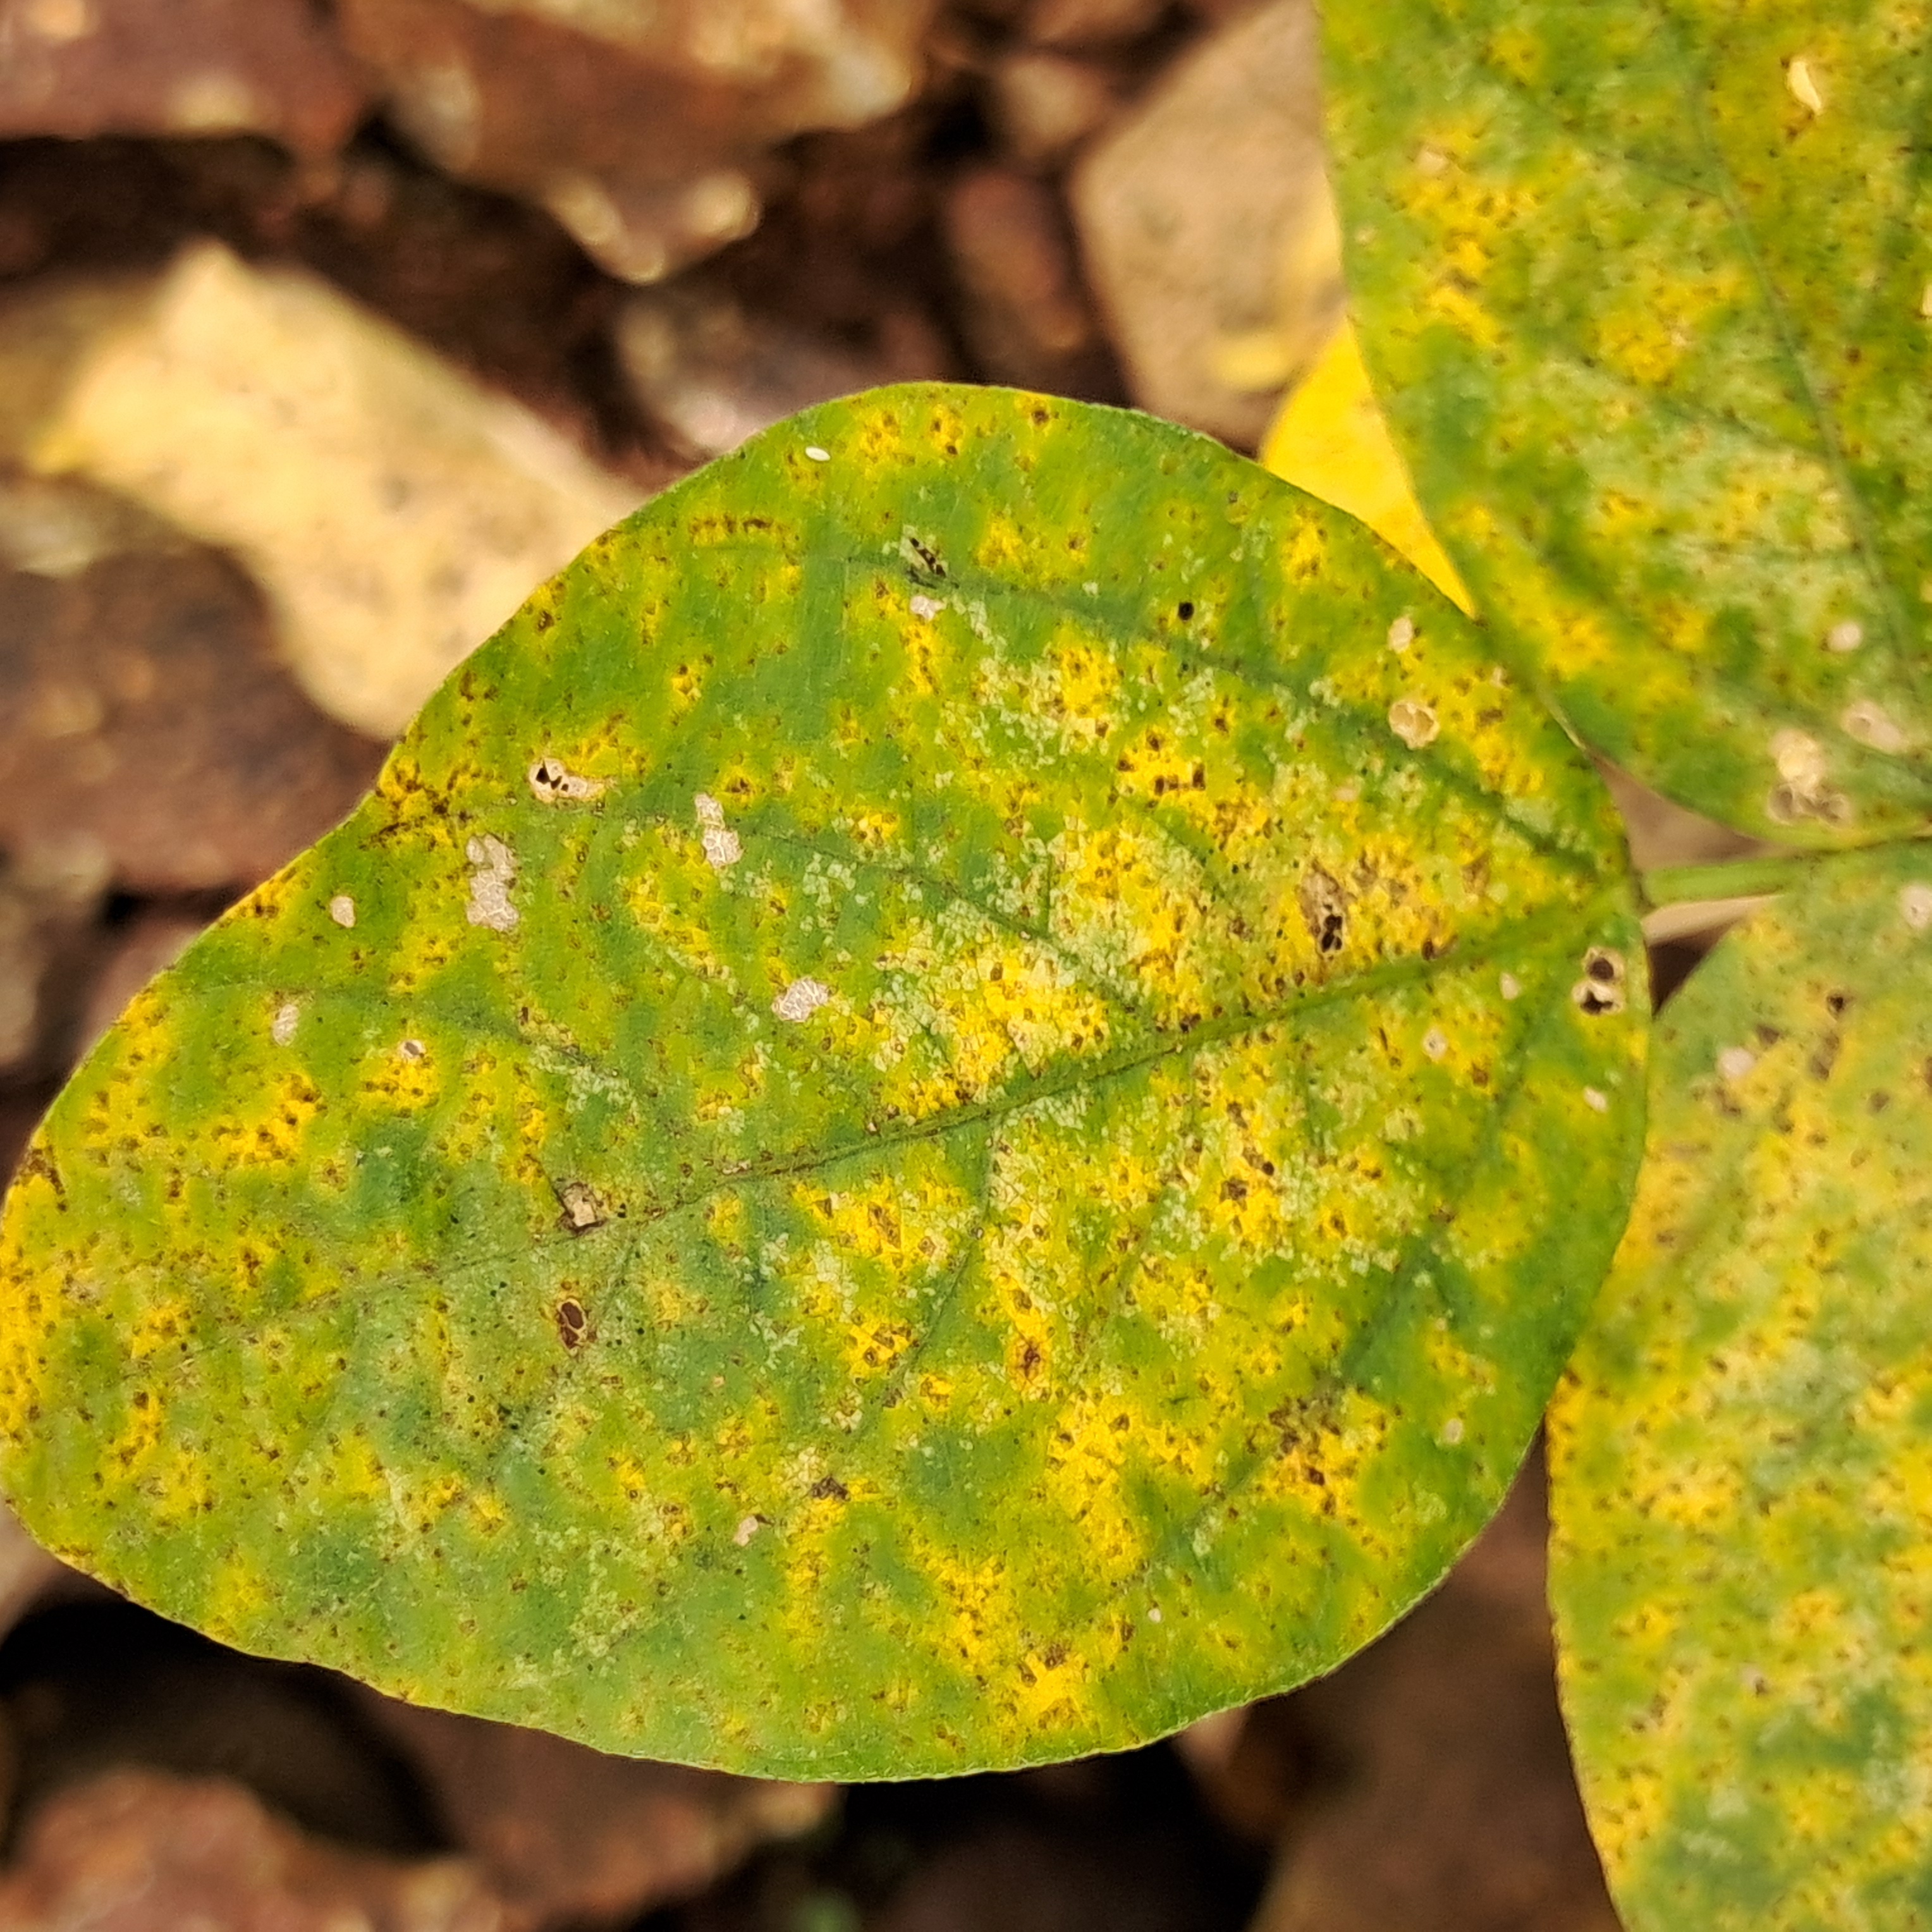
Label: Spectoria_Brown_Spot